Morocco–Western Sahara border

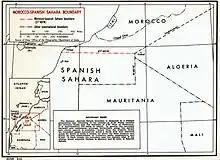
Map of the Morocco-Western Sahara border

The Morocco–Western Sahara border is in length and runs from Atlantic Ocean in the west, to the tripoint with Algeria in the east. The border has existed purely in a "de jure" sense since Morocco's annexation of Western Sahara in 1976–1979.